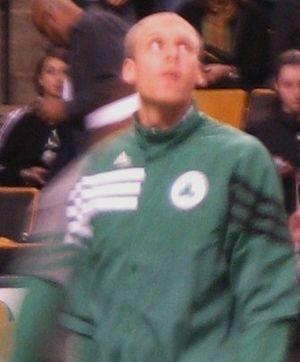
Gregory Ross « Greg » Stiemsma, né le 26 septembre 1985 à Randolph dans le Wisconsin, aux États-Unis, est un joueur américain de basket-ball. Il évolue au poste de pivot pour les Raptors de Toronto.